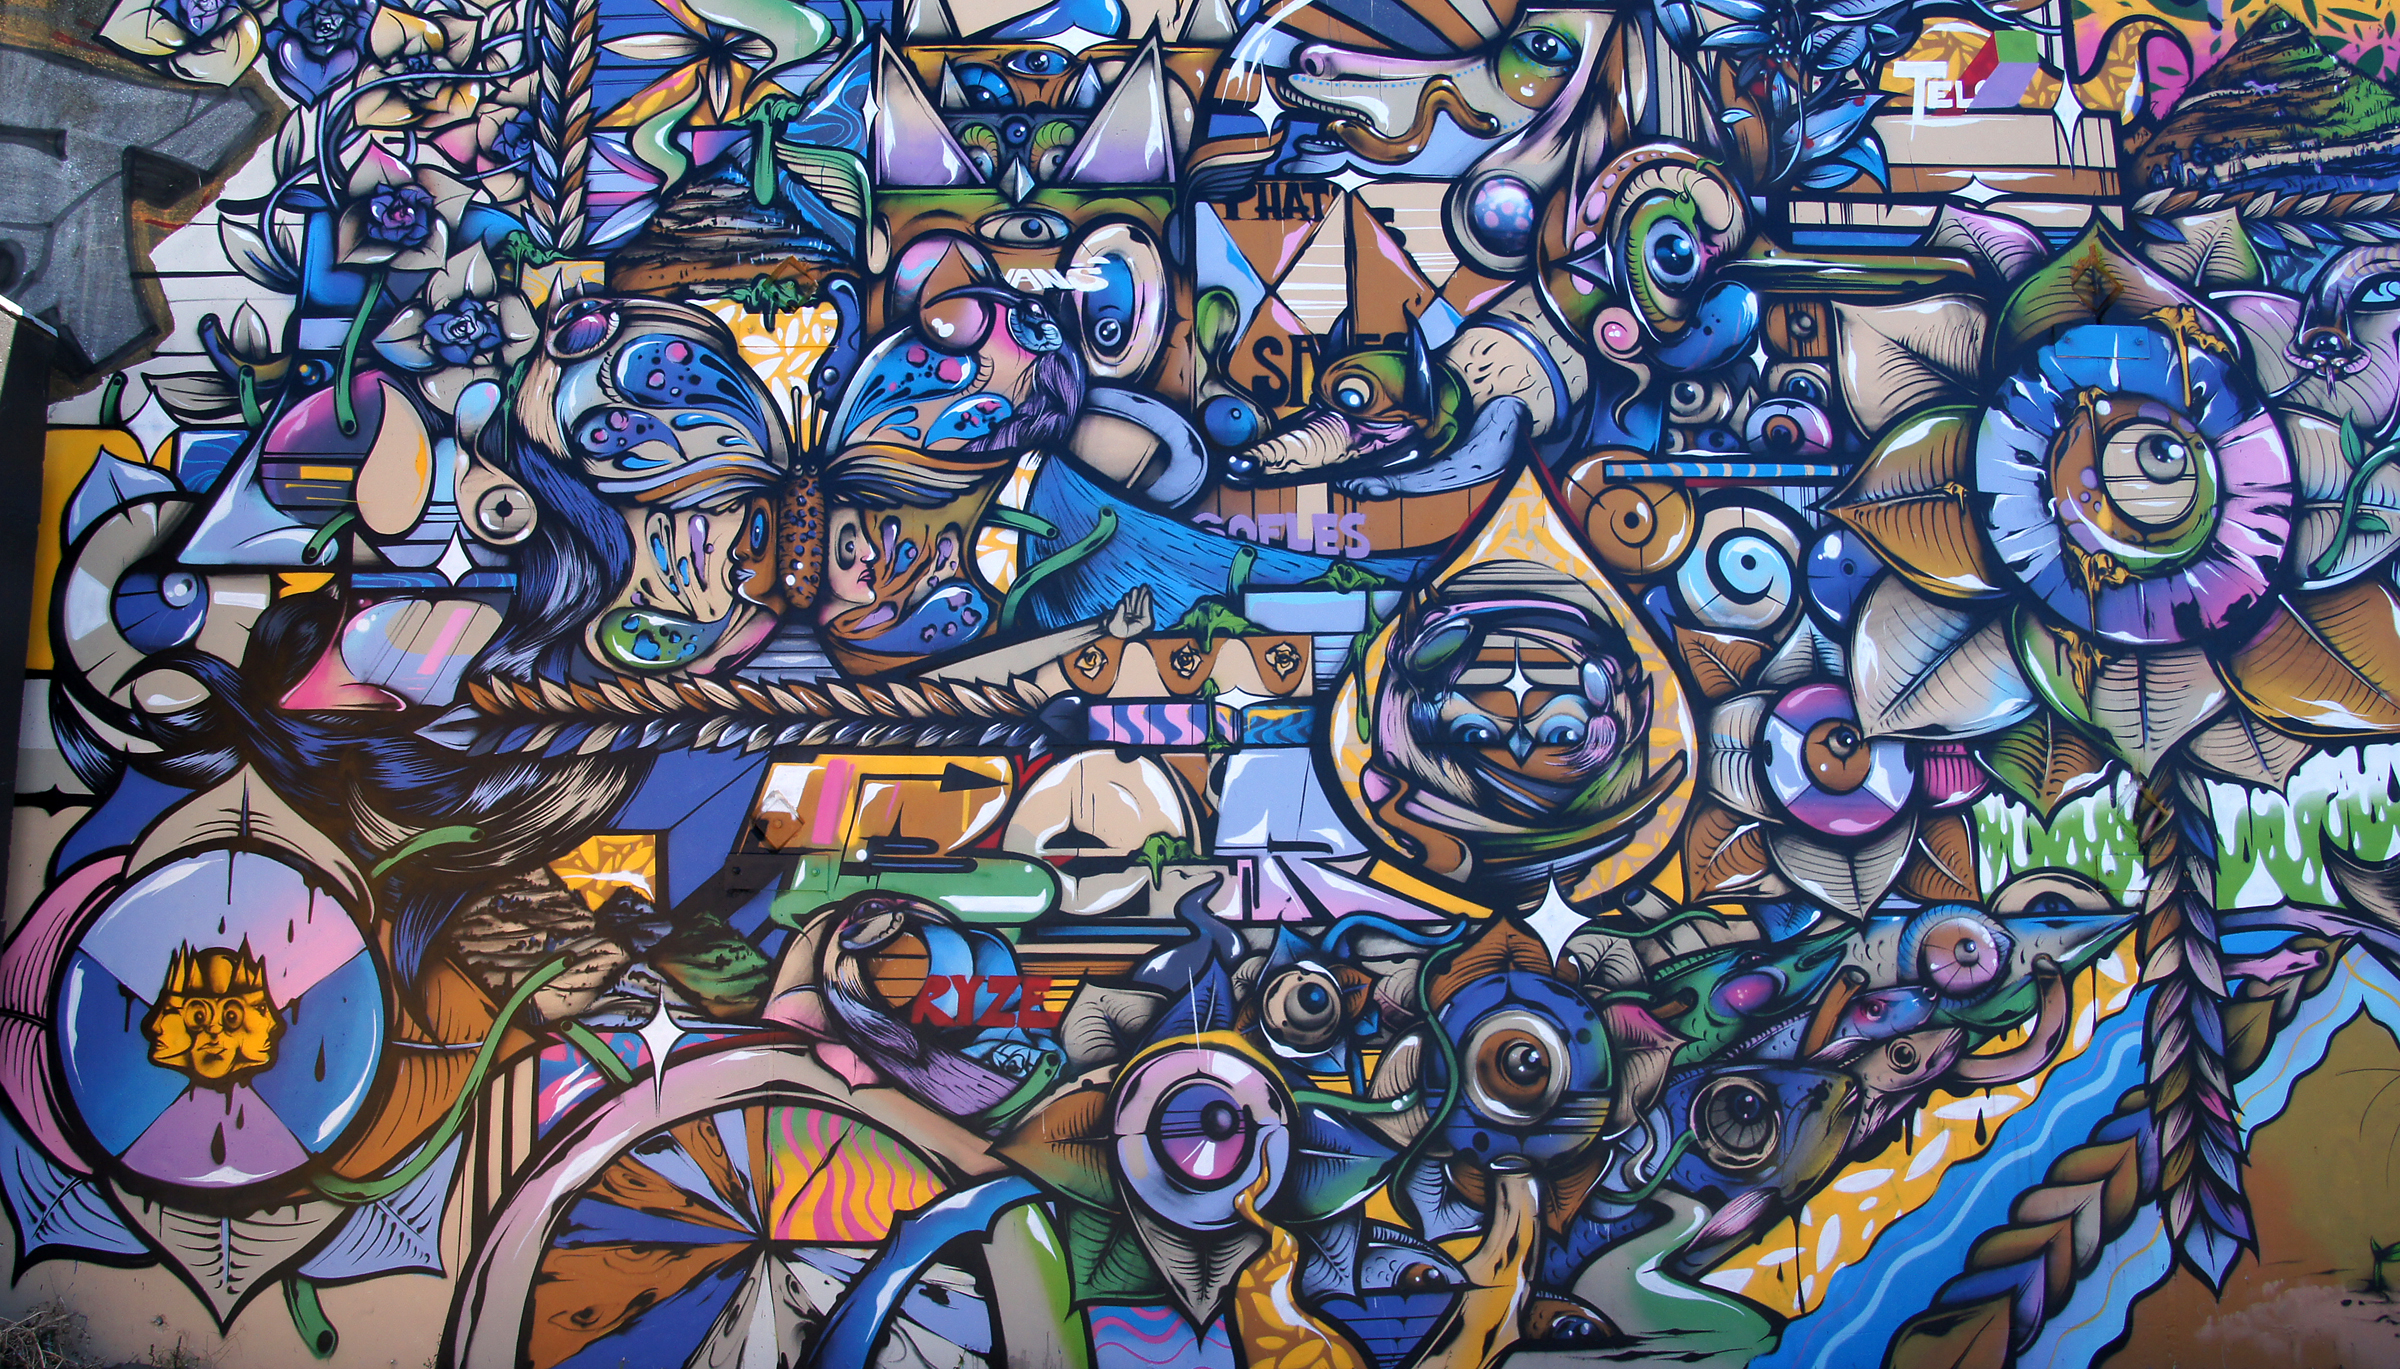
window, glass, graffiti, material, stained glass, art, mural, risechristhurch, psychedelic art